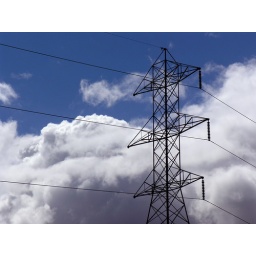
Looks nice against the clouds and sky